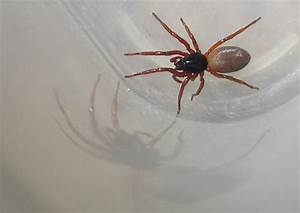
Label: ragno